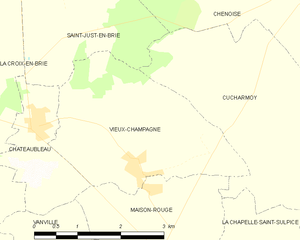
Carte des communes françaises Vieux-Champagne